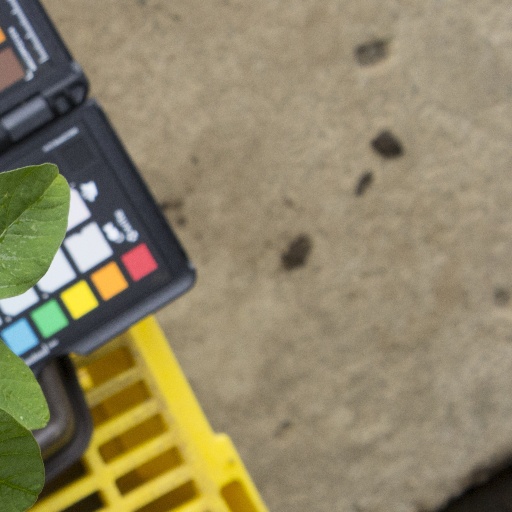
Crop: soybean